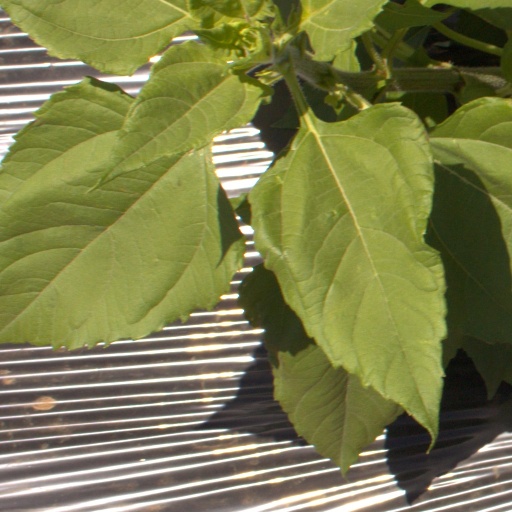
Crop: Jerusalem artichoke